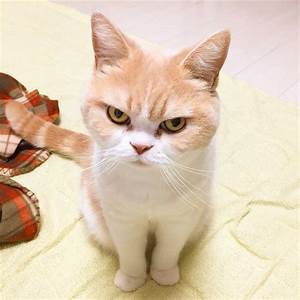
Label: gatto